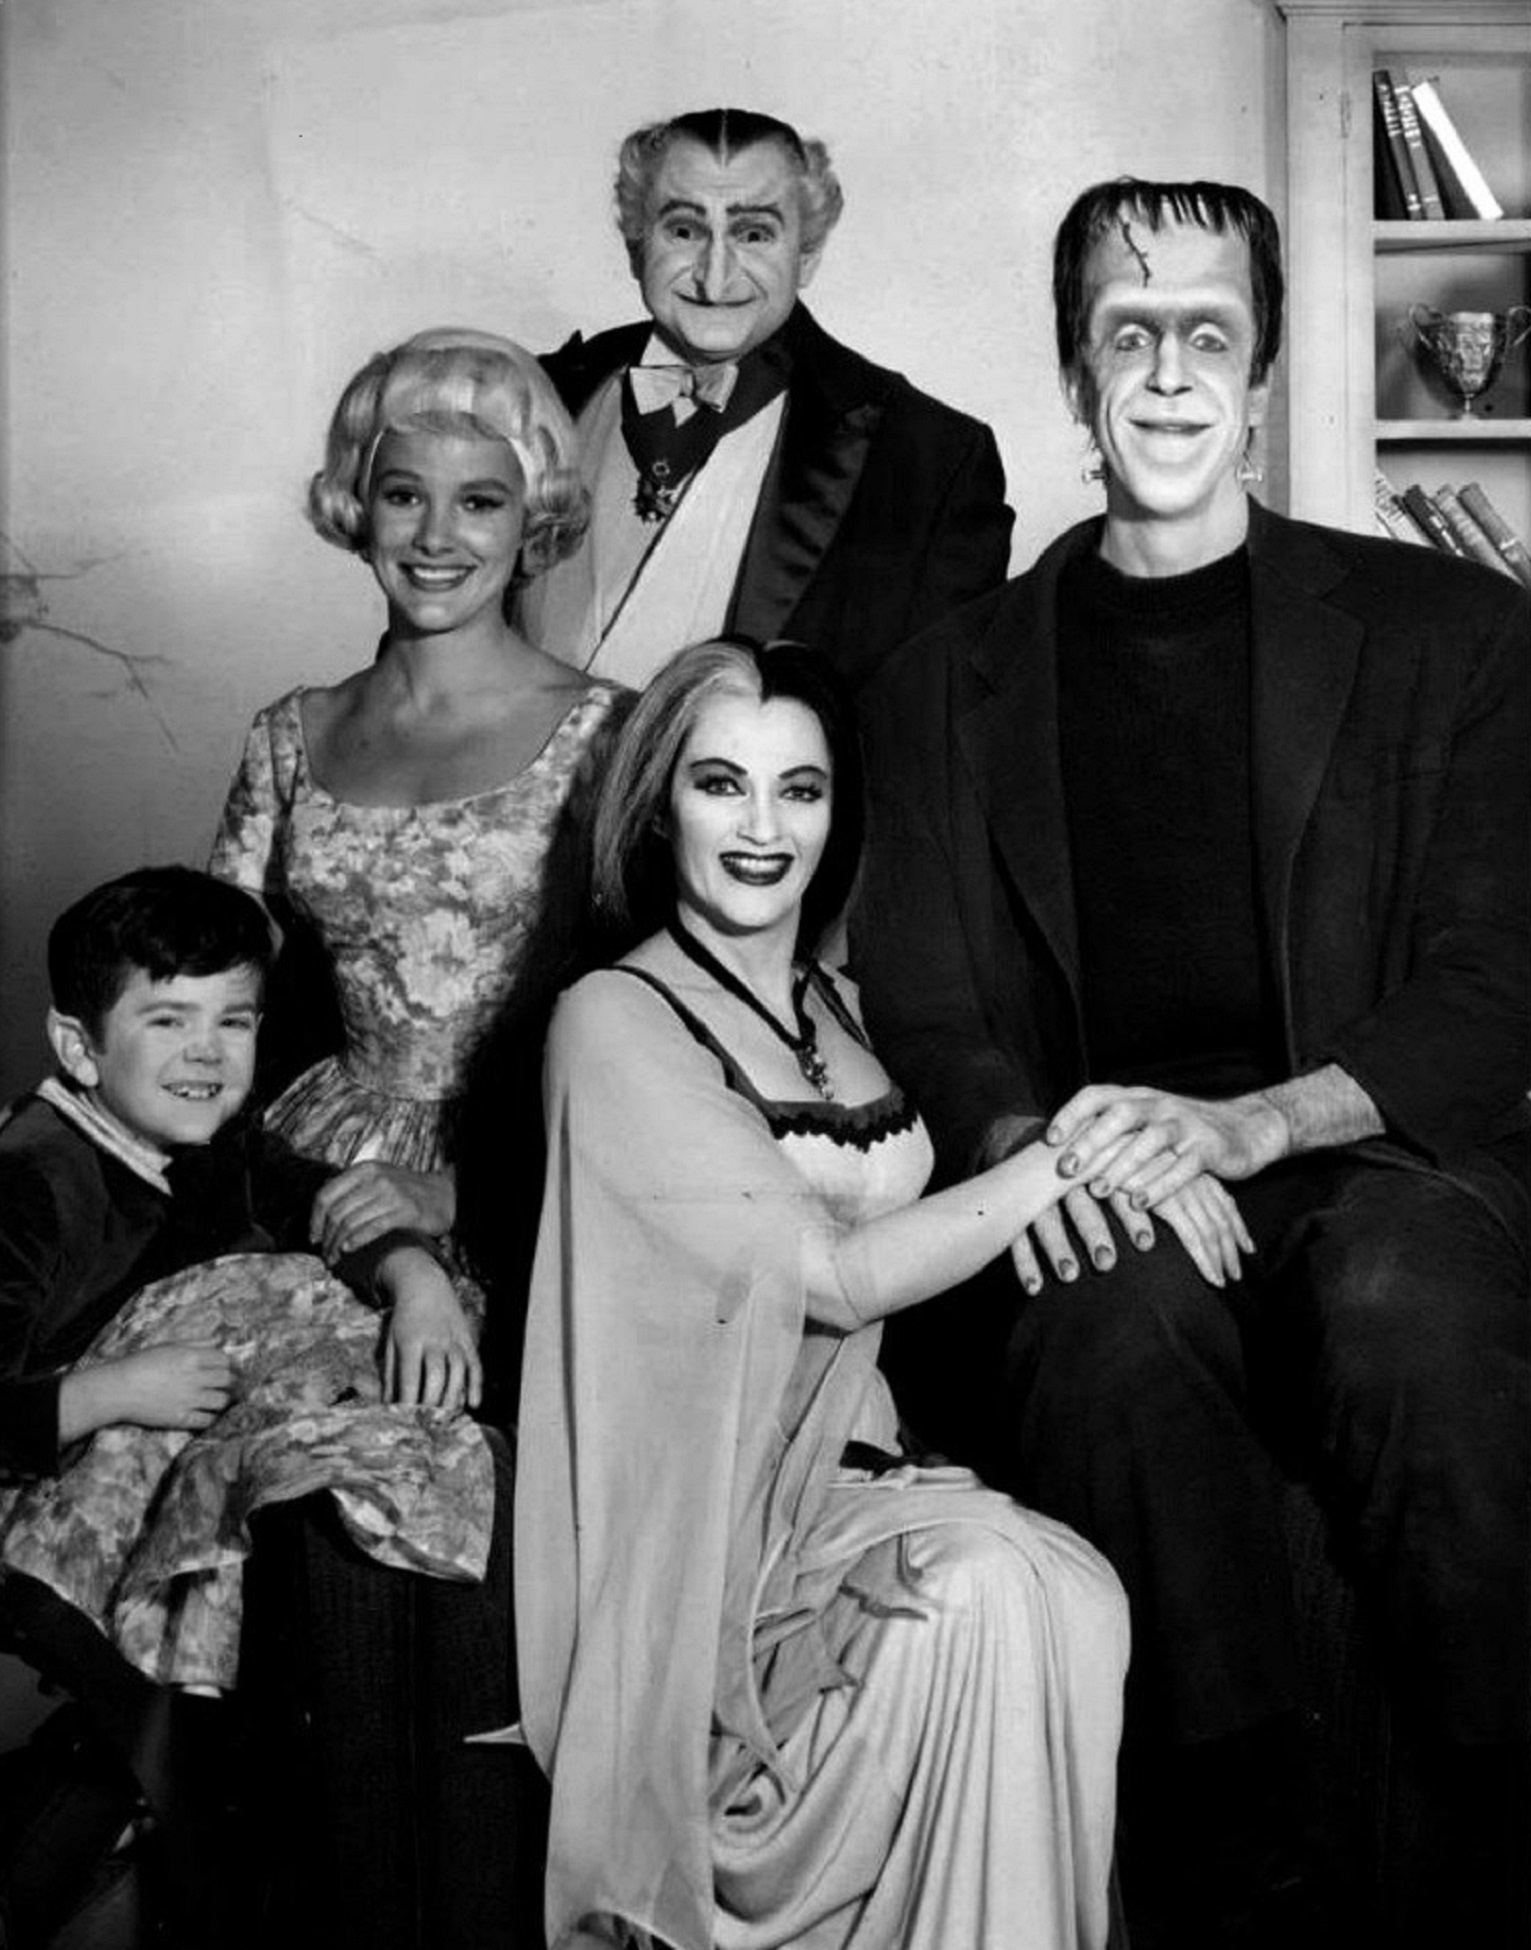
man, person, black and white, people, photography, retro, portrait, television, tv, monochrome, groom, family, photograph, series, actors, sitcom, monochrome photography, film noir, actresses, 60's, munsters, butch patrick, beverly owen, al lewis, yvonne de carlo, fred gwynne